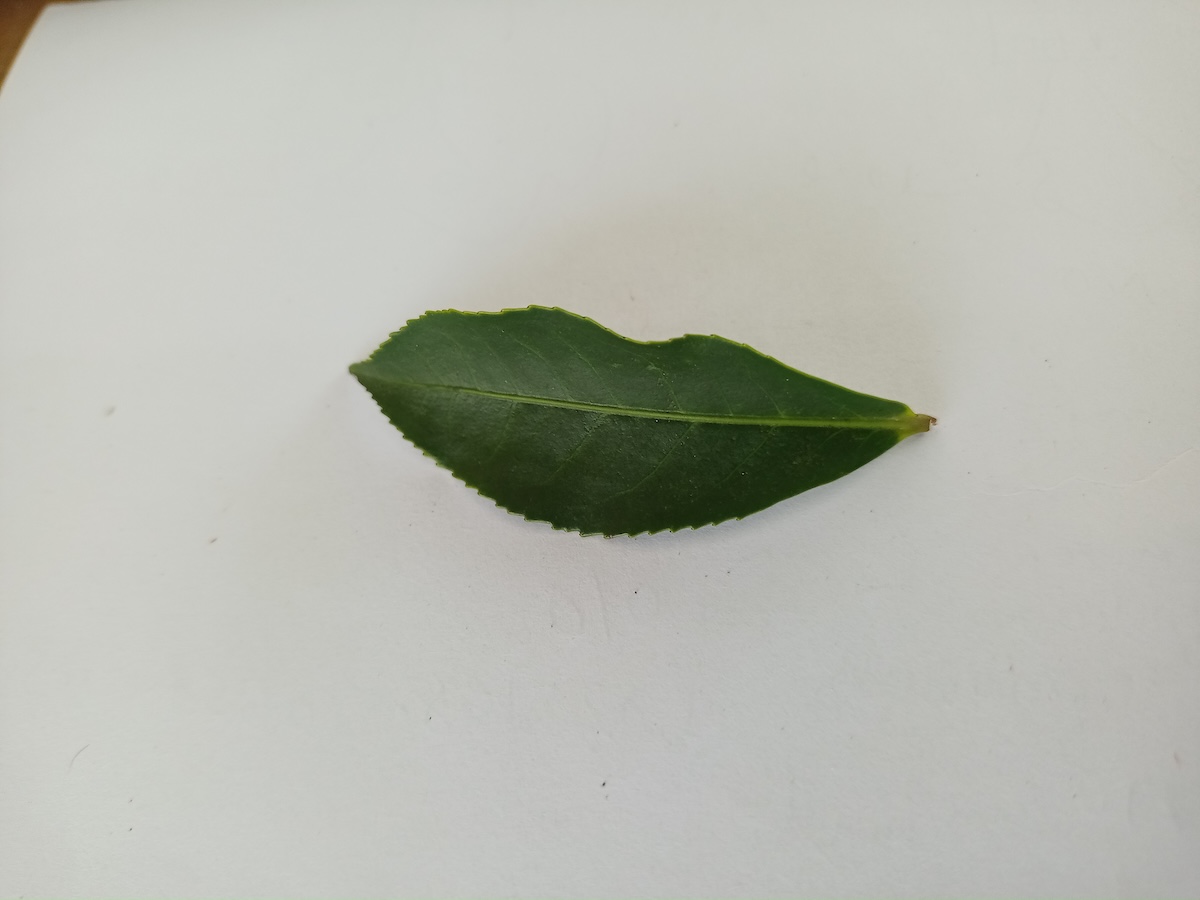
Label: Healthy leaf